Hilliard Karr

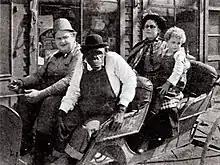
Movie still from "A Small Town Hero"

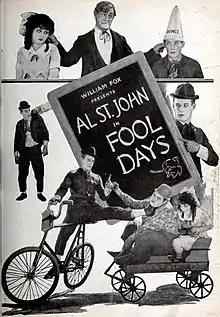
Movie still from "Fool Days"

Hilliard Karr (1899 – 1945) was an American comedic actor. He appeared in a series of short films with fellow heavyweights Frank Alexander and Bill "Kewpie" Ross (Ton of Fun).